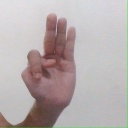
अक्षर: भ